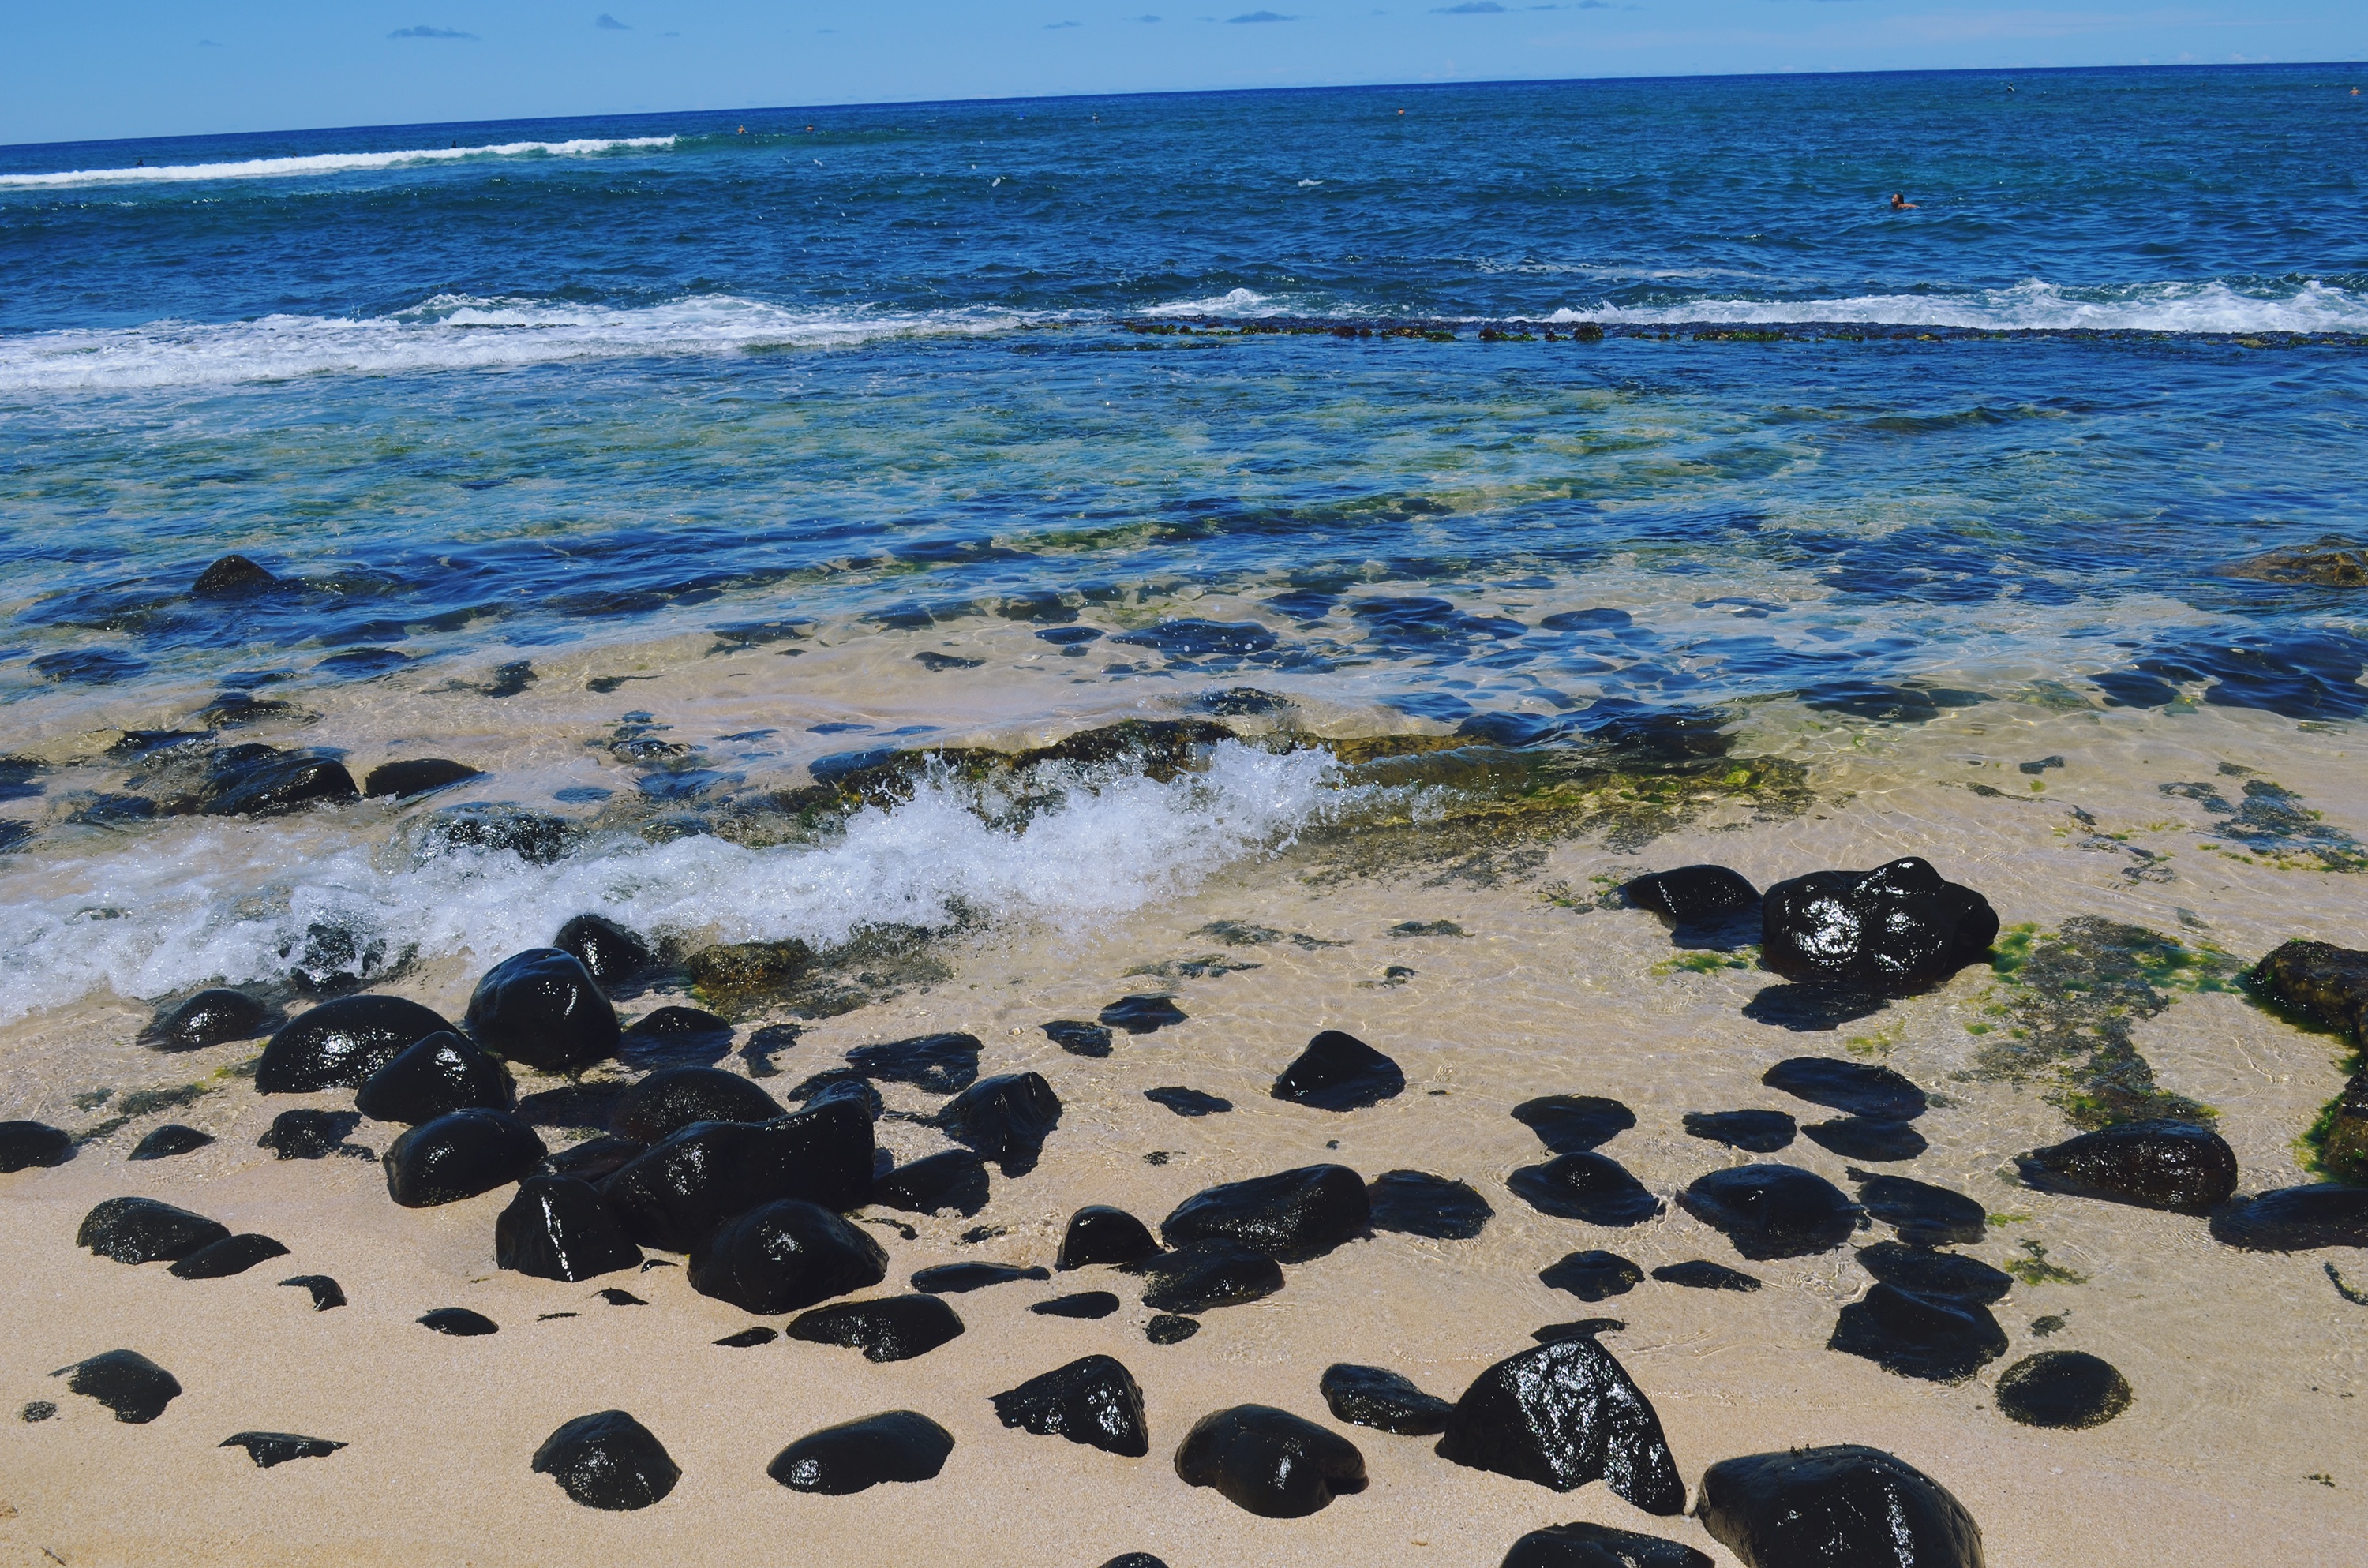
beach, sea, coast, sand, rock, ocean, horizon, shore, wave, bay, material, body of water, habitat, ecosystem, tide pool, mudflat, wind wave